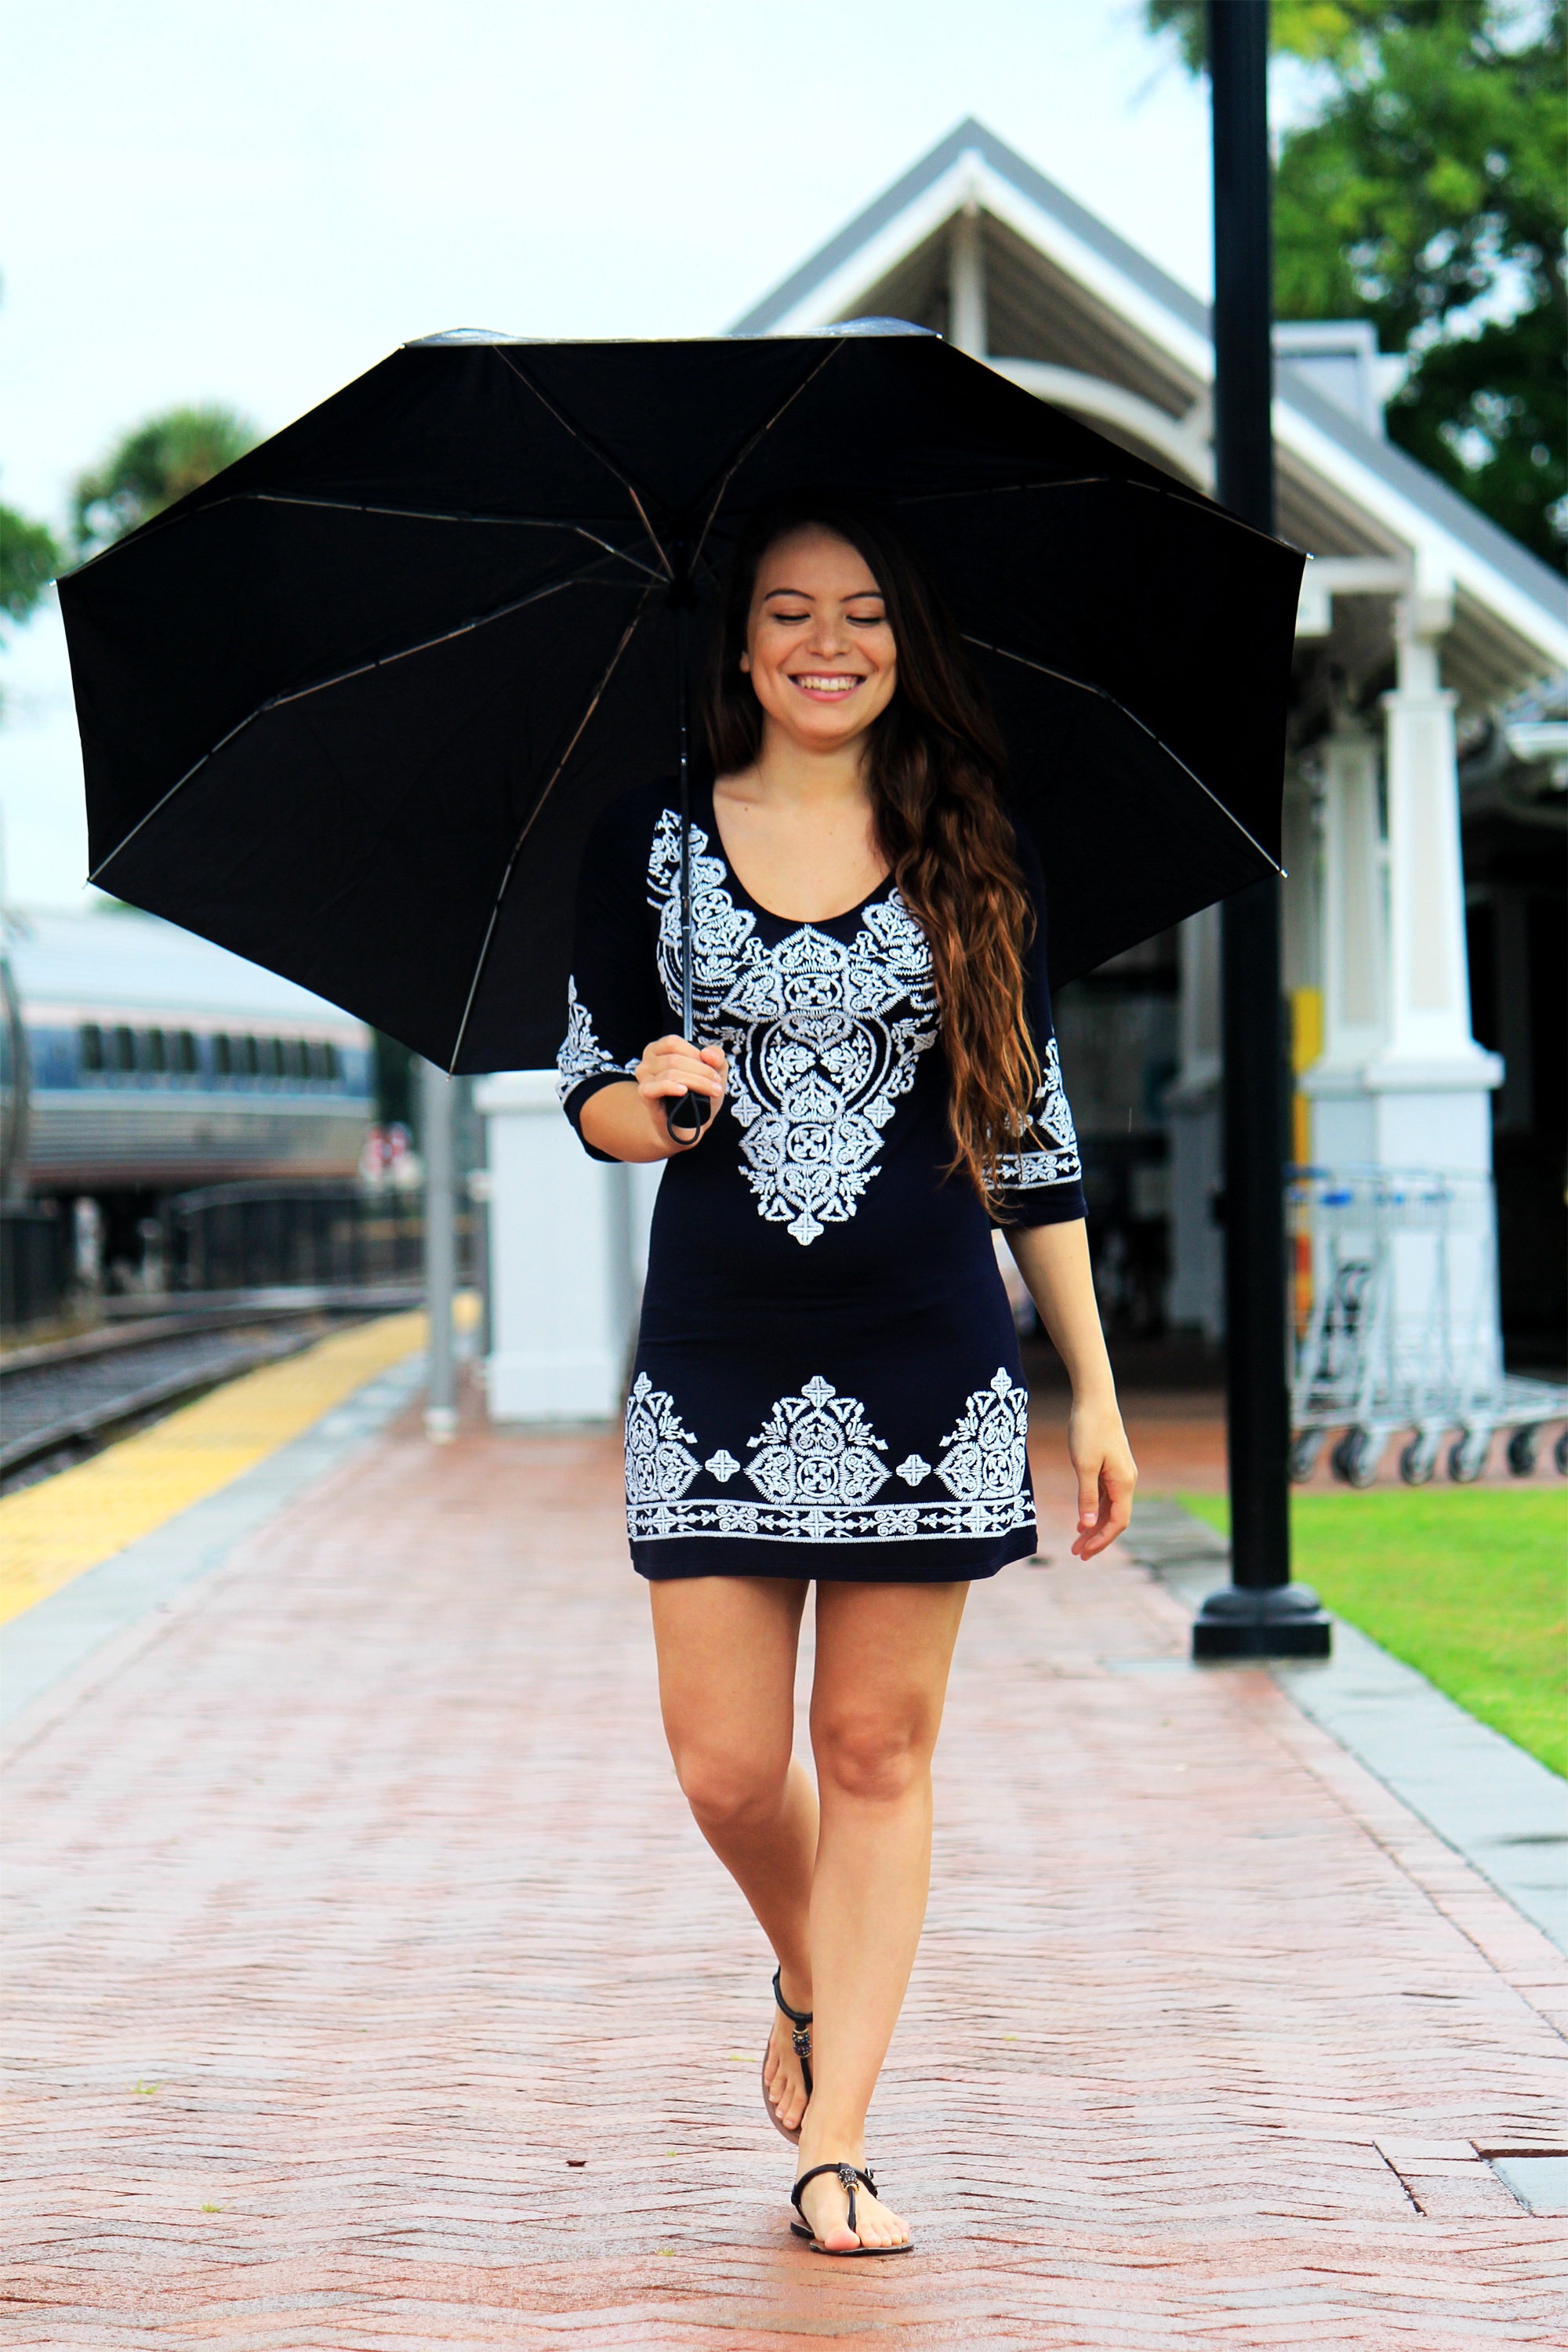
walking, woman, pattern, model, spring, umbrella, fashion, clothing, season, smile, dress, footwear, snapshot, beauty, photo shoot